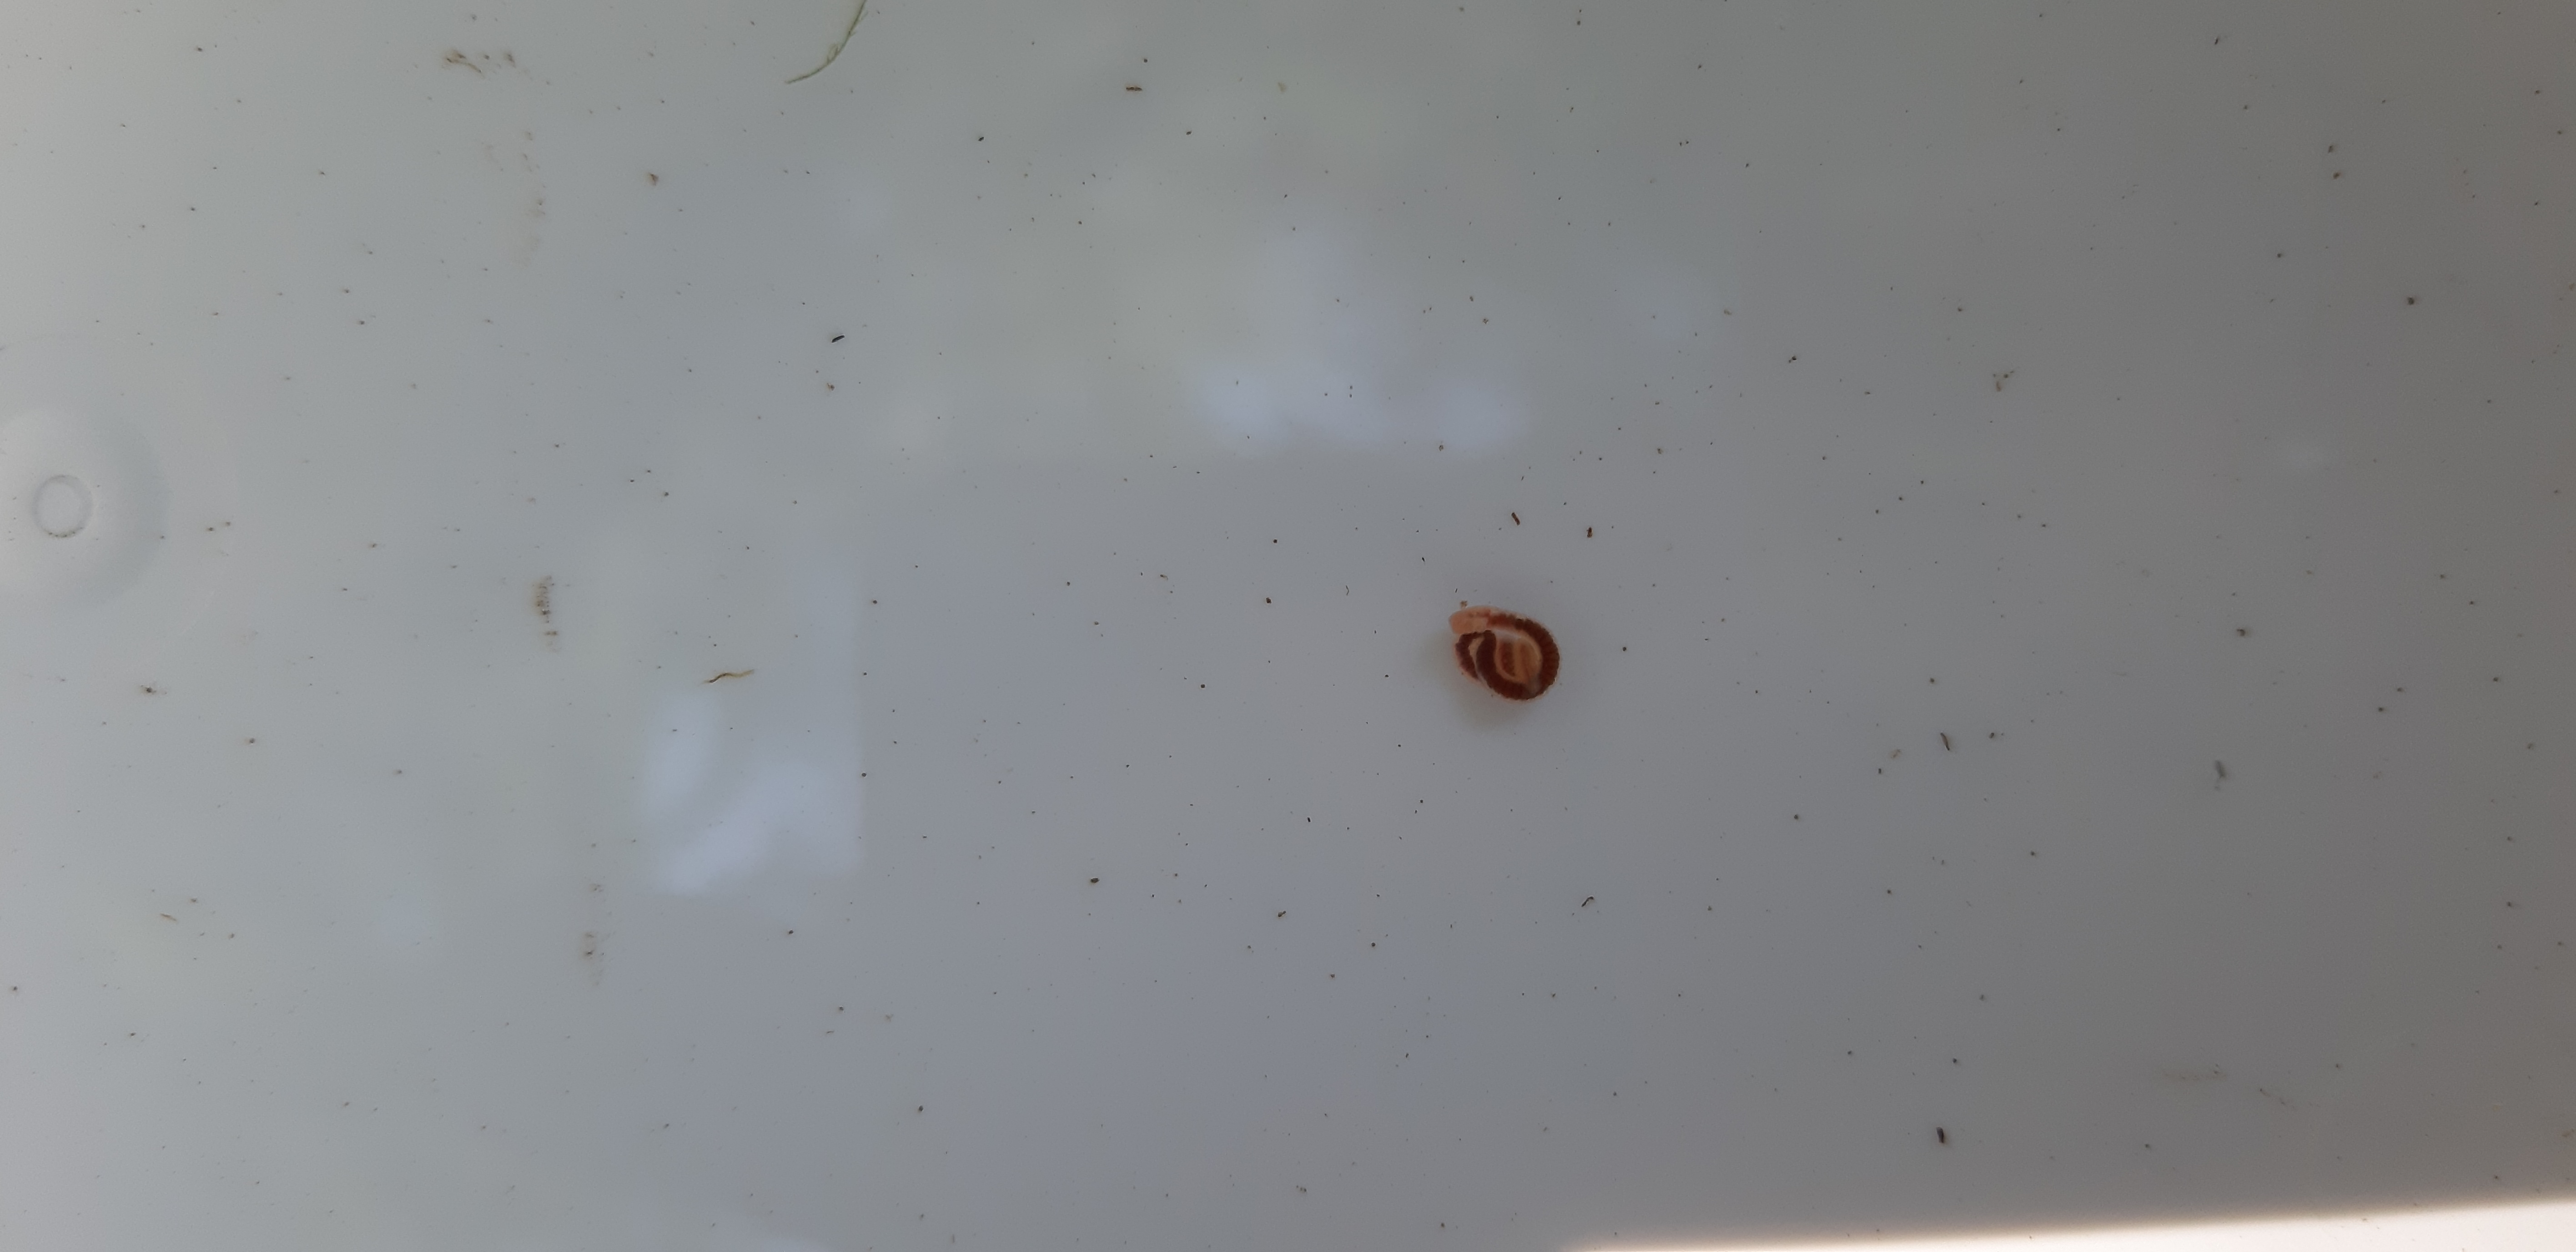
Macroinvertebrate group: worms